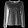
Label: Pullover